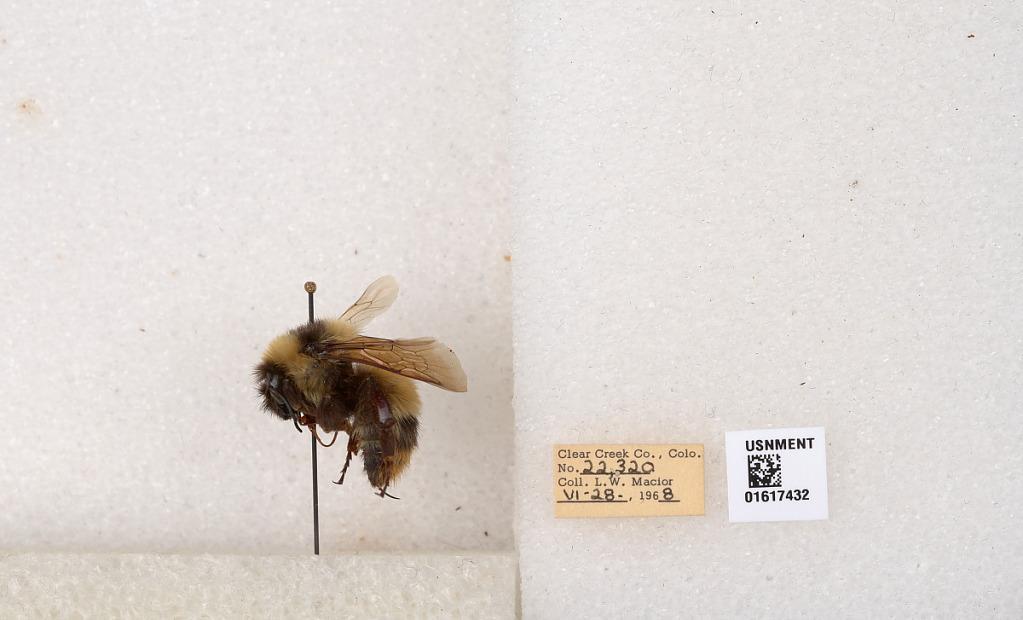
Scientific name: Bombus kirbyellus
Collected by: L. Macior
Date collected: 1968-6-28
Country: United States
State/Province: Colorado
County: Clear Creek
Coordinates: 39.6891, -105.644